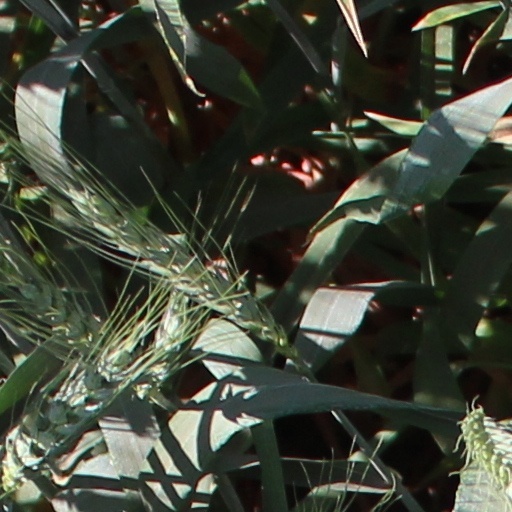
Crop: wheat